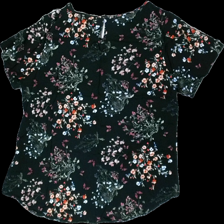
View: back
Type: Top
Category: Ladies
Brand: Isolde
Colors: Black, Pink, Green, Multicolor
Material: 100% viscose
Pattern: Floral print
Cut: Regular, C-collar
Size: L
Season: All
Price range: 50-100
Recommended usage: Reuse